Michail Paweletz

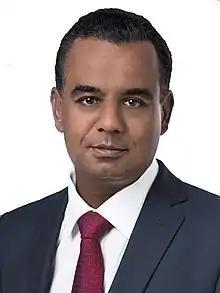
Paweletz in 2014

Michail Paweletz was born and grew up in Heidelberg, Baden-Württemberg, Germany on March 26, 1965. After graduating from the Bunsen-Gymnasium Heidelberg, he began studying the violin at the Hochschule für Musik und Theater Hamburg, which he completed at the Folkwang University of the Arts in Essen, North Rhine-Westphalia, Germany. In addition to studying music, he completed acting and speaking training. After studying music, he began in 1995 as a presenter at the "ARD-Nachtkonzert" and as a speaker for Norddeutscher Rundfunk (NDR). His studies were the prerequisite for his journalistic work at NDR Kultur, where from 1996 he moderated numerous programs, conducted interviews and worked as a reporter. He has been on the screen at ARD-aktuell since 2004, as a speaker and moderator for the news program "Tagesschau" as well as in "Nachtmagazin" and "Tagesschau-Nachrichten" on tagesschau24.